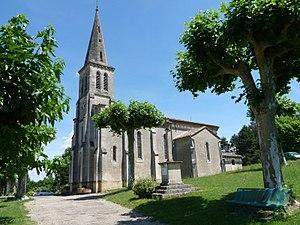
Eglise de Pineuilh, Gironde, France
Pineuilh est une commune du Sud-Ouest de la France, située dans le département de la Gironde, en région Nouvelle-Aquitaine.